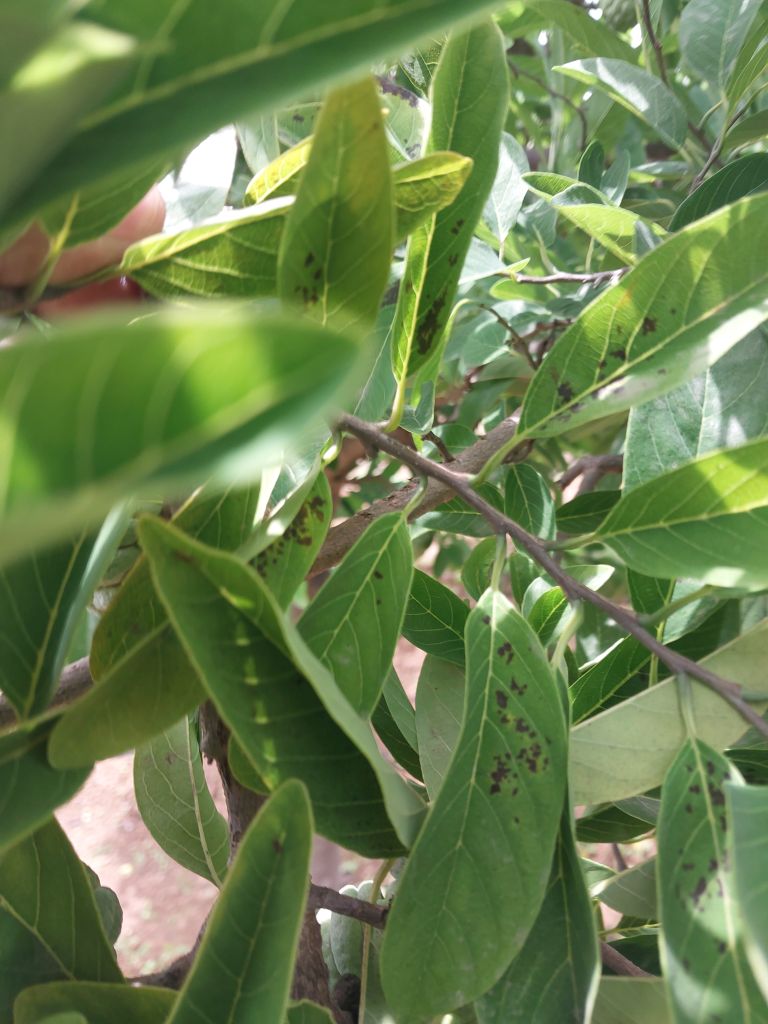
Disease label: Leaf spot on Leaves